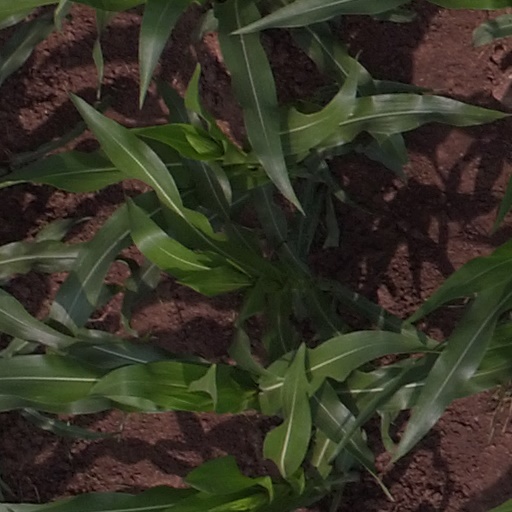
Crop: maize; corn